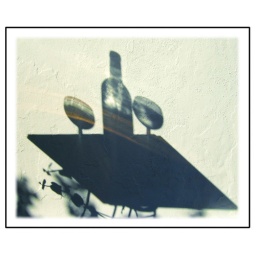
Lazing in the sun with a glass of home brewed wine today.